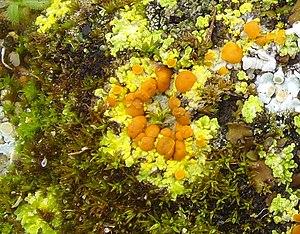
Fulgensia fulgens, dunes de Plouharnel (Morbihan, Bretagne, France)
Fulgensia fulgens est une espèce de champignons lichénisés de la famille des Teloschistaceae.